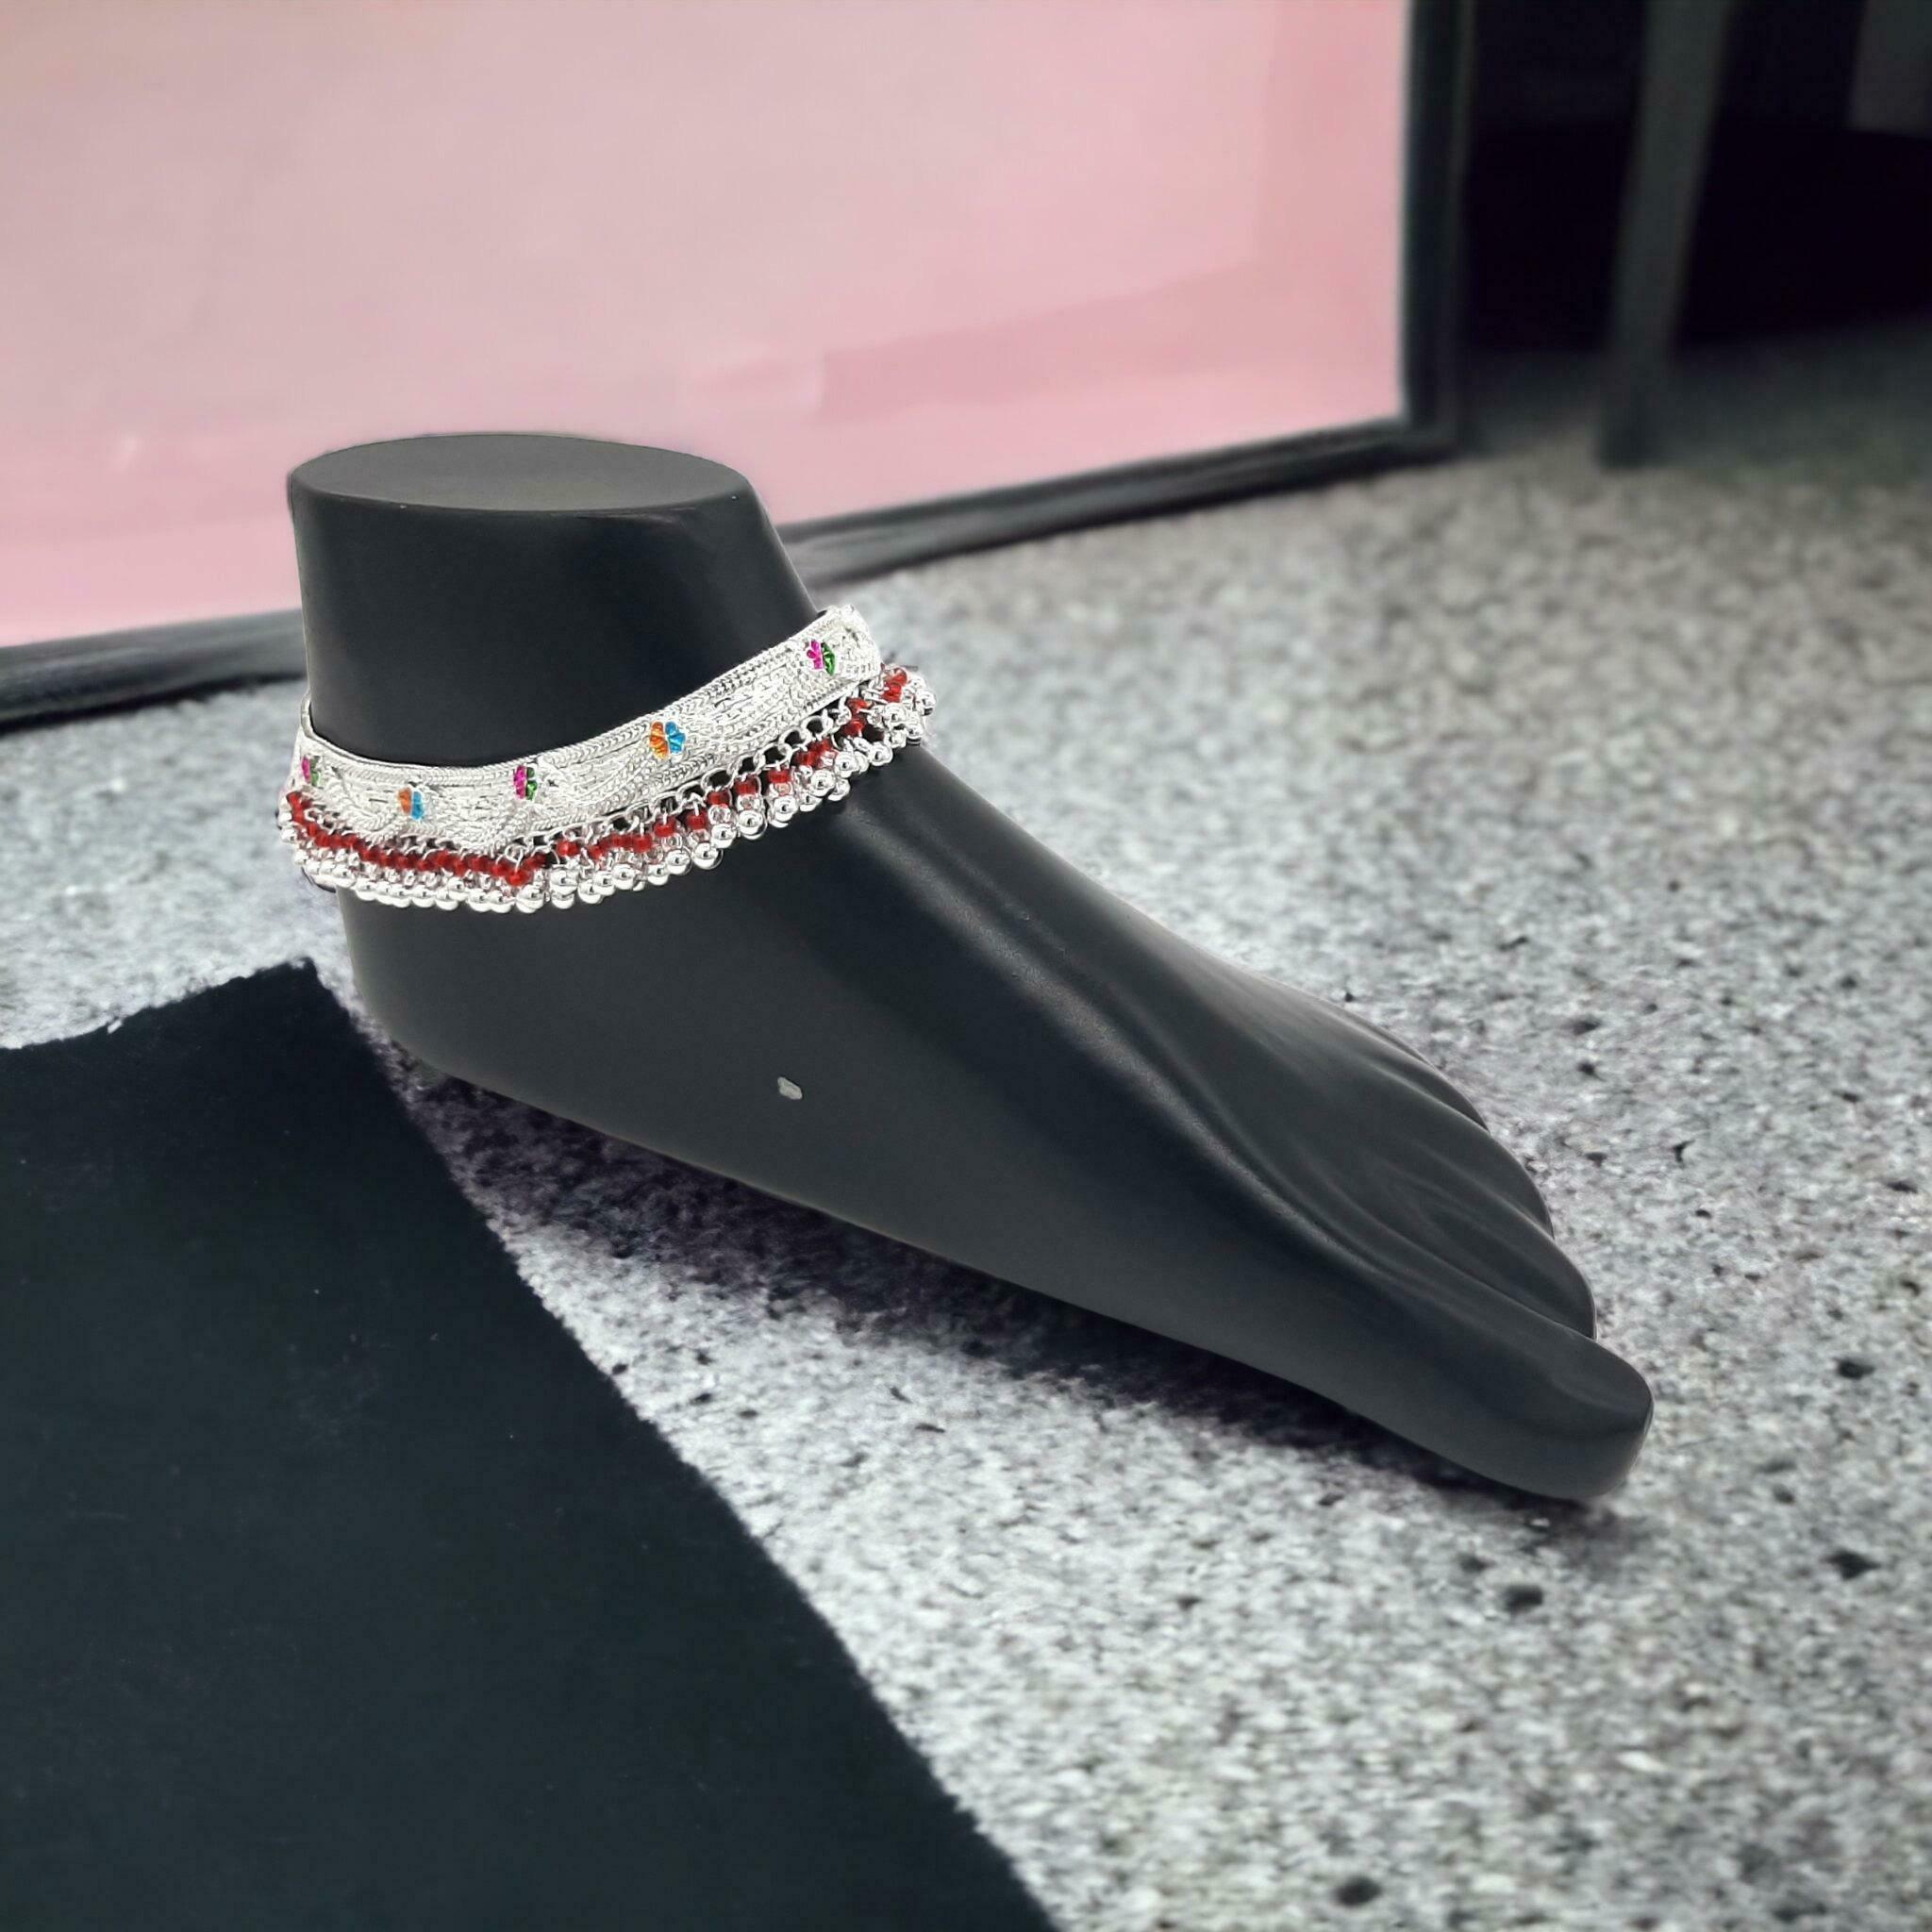
BR Ornaments Sizzling Fancy Women Anklets & Toe Rings Alloy Anklet (Pack of 2)
Type: Anklet
Brand: BR Ornaments
Price: Rs. 489
 This silver anklet looks good with all indian outfitsor traditional outfits suitable girls and women of all ages. grab this pair of anklets, you will feel stylish ankle and shining silver anklet will make beautiful, you must buy the sns traders anklets you will never go wrong with the latest design, fancy anklets in silver jewellery.